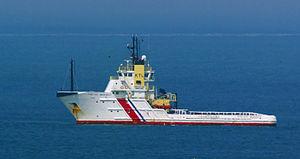
Les remorqueurs sont des bateaux relativement petits, très puissants et très manœuvrables, servant à guider, tirer, pousser les gros bateaux entrant et sortant des ports, ils les aident en particulier, lors des manœuvres d'accostage.
L’Anglian Monarch est un remorqueur de haute mer, affrété par les garde-côtes britanniques pour garder le pas de Calais.